History of Maharashtra

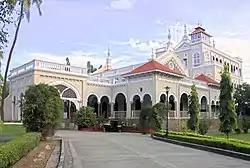
The Aga Khan Palace in Pune, where Mahatma Gandhi and his associates were interned during the Indian independence movement.

Chhatrapati Shivaji Maharaj was the founder of the Maratha Empire. He was born in the Bhonsle clan in 1630. Shivaji carved out an enclave from the declining Adilshahi sultanate of Bijapur that formed the seed of the Maratha Empire. To build his territory, he fought not only the Mughals and the Adilshahi, but also many Maratha Watandars. The Watandars considered their "watans" (plots of land) as sources of economic power and were reluctant to part with them. They even initially opposed the emergence of Shivaji, because their economic interests were affected. In 1674, Shivaji crowned himself as the "Chhatrapati" (monarch) of his realm at Raigad Fort.